Diospyros kaki

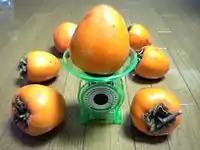
Variety "Koushu-Hyakume" (astringent - for making dried kaki)

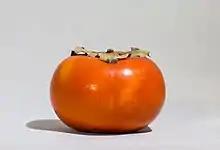
Fuyu persimmon

The persimmon is an edible sweet, slightly tangy fruit with a soft to occasionally fibrous texture. This species, native to China, is deciduous, with broad, stiff leaves. It was first cultivated in China more than 2000 years ago, and introduced to Japan in the 7th century and to Korea in the 14th century. It was later introduced to California and southern Europe in the 19th century, to Brazil in the 1890s. Numerous cultivars have been selected, and one variety is "Diospyros kaki" var. "sylvestris" .